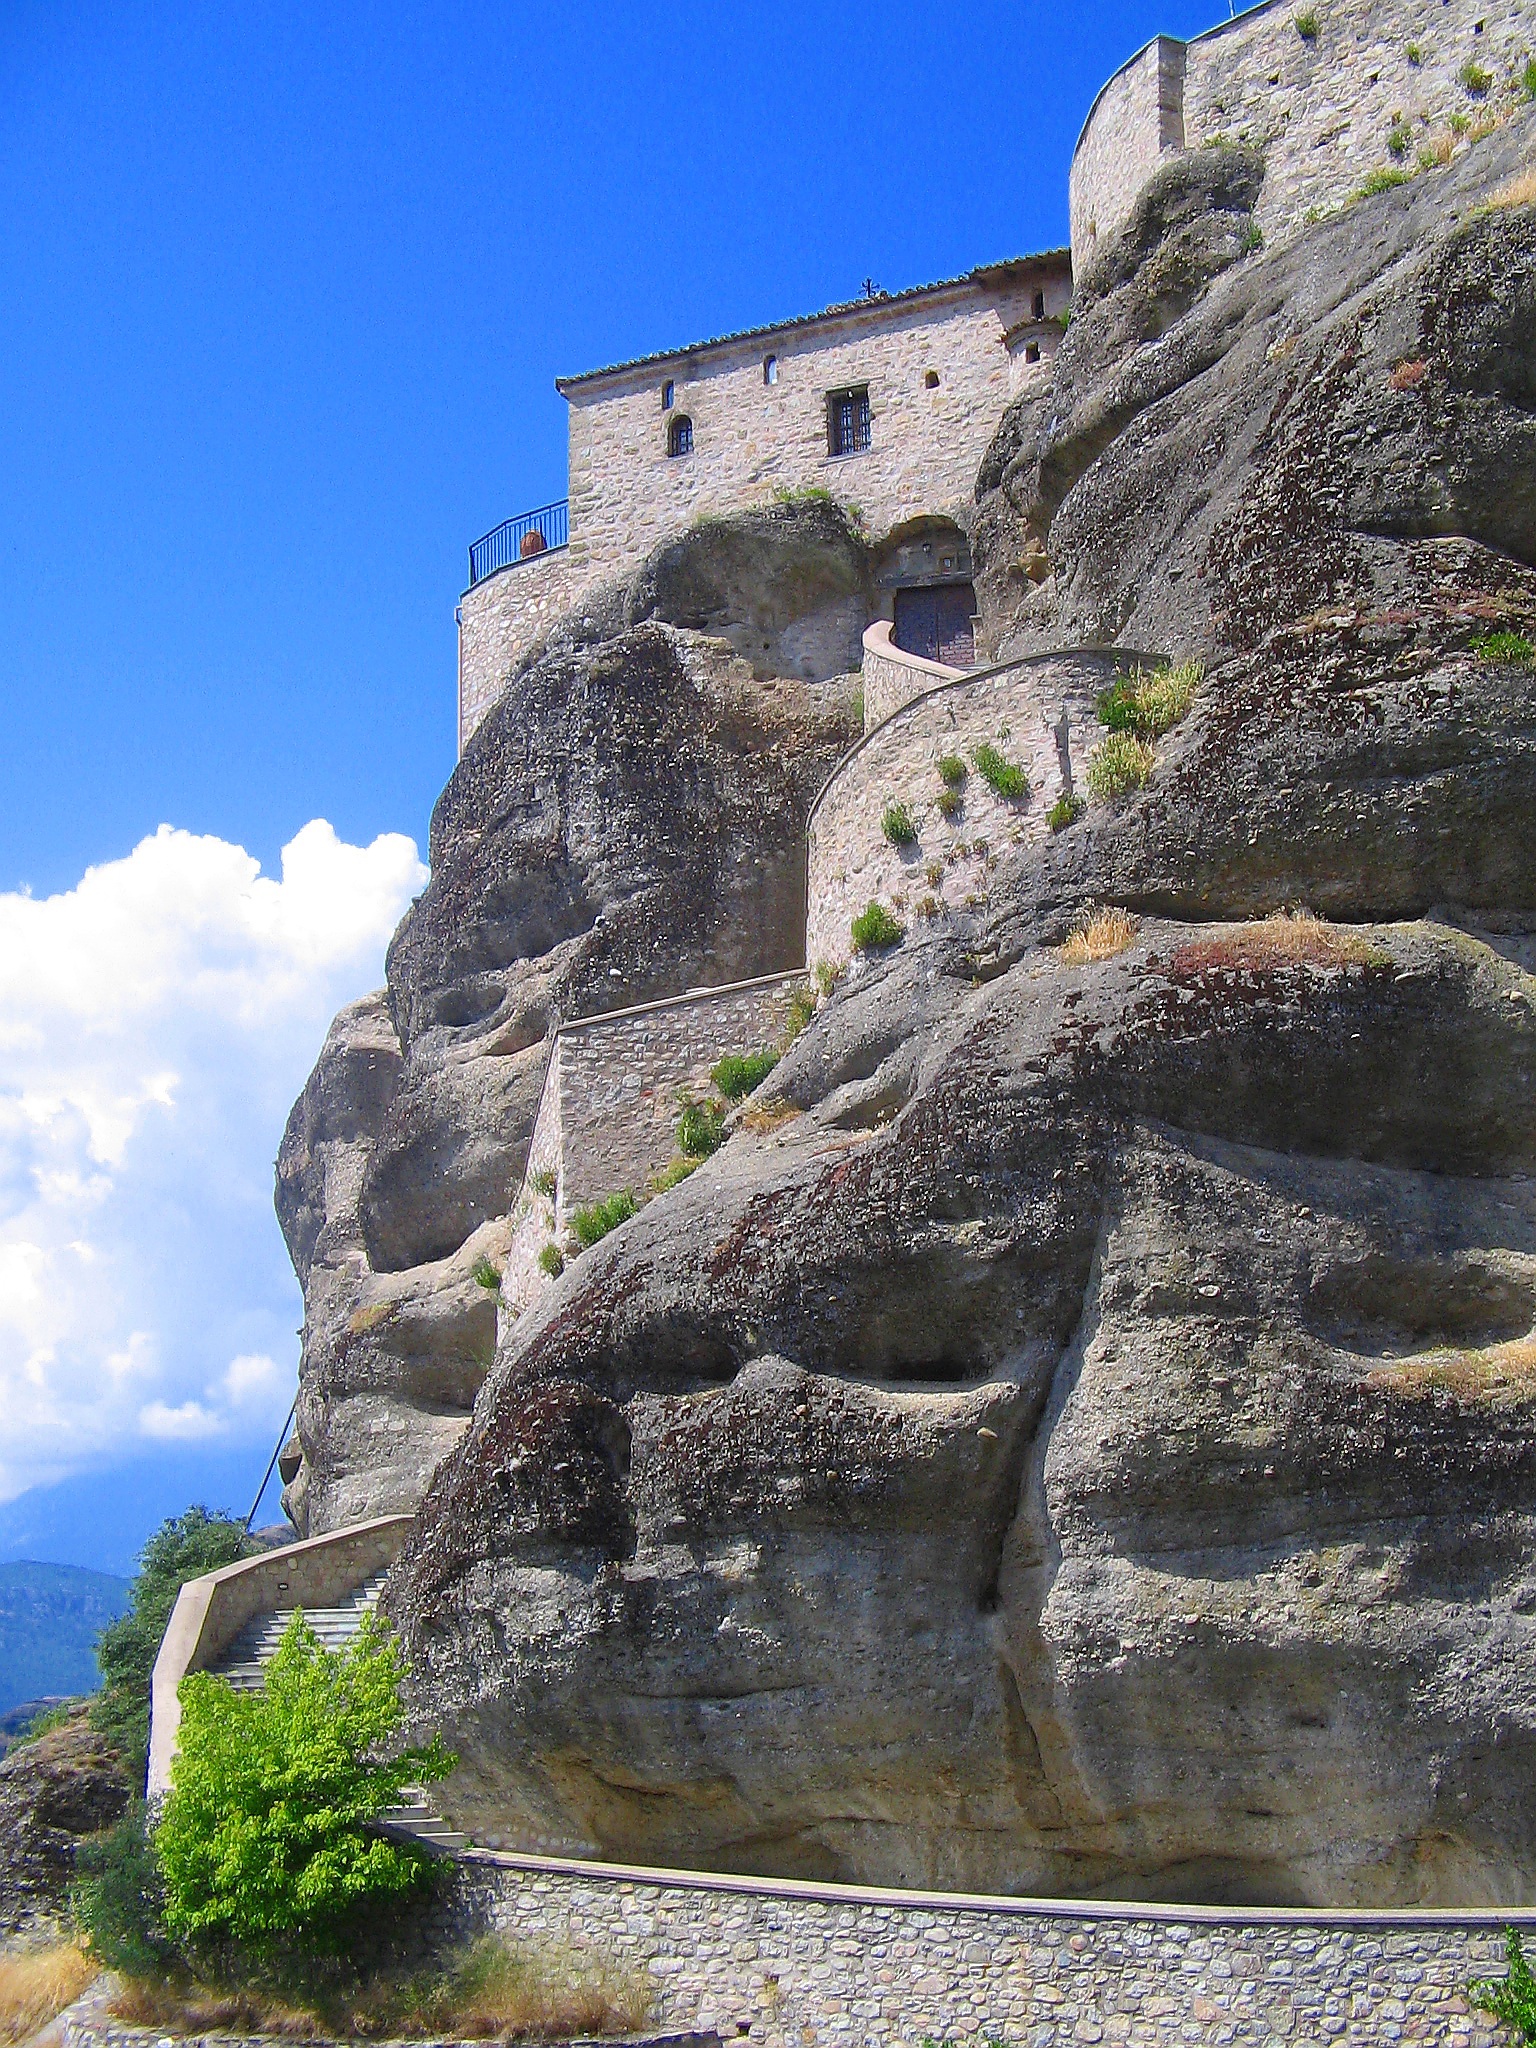
sea, coast, nature, rock, architecture, view, building, monument, summer, vacation, cliff, tower, hanging, fortification, tourism, terrain, material, geology, holidays, mountains, ruins, monastery, greece, meteors, ancient history, the building of the old